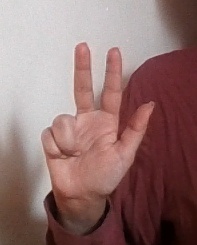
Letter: al